Rogny-les-Sept-Écluses

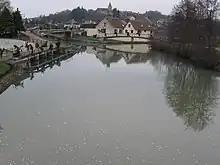
View of Rogny-les-sept-écluses from the canal

Rogny-les-Sept-Écluses is a commune in the Yonne department in Bourgogne-Franche-Comté in north-central France. The name of the commune comes from its impressive seven locks on Briare Canal.